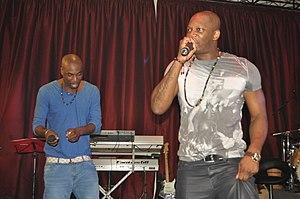
le chanteur Singuila et Dave Siluvangi sur scène du Yaoba à Yaoundé
Singuila, de son vrai nom Bedaya N'Garo Singuila, né le 19 septembre 1977 à Suresnes, est un chanteur de R&B français.